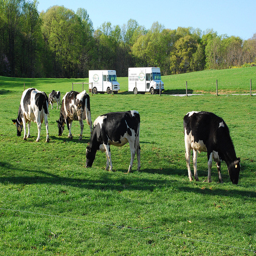
Cows in a pasture with two trucks behind them.
Milk trucks on a road pass by dairy cows grazing in a field
5 black and white cows grazing while and two white trucks behind them driving by.
a couple of cows that are standing in the grass
a few cows grazing on a grass field